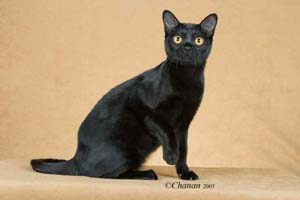
Breed: bombay